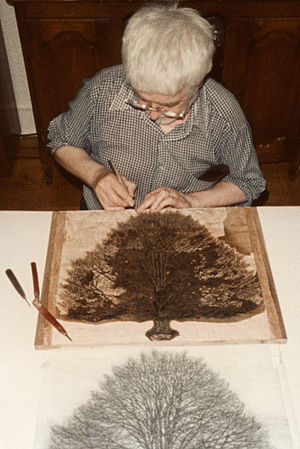
Træsnit
Hnizdovsky laver træsnittet Copper Beech, Blodbøgen, i 1985. Lysbrune områder på træpladen viser det som allerede er skåret bort, de mørkebrune står uberørte. Felter med sort trykfarve bliver stående urørt og dermed hævet som på et stempel.
Træsnit er både en grafisk trykketeknik og betegnelsen for selve aftrykket; det grafiske blad eller billedet. I træsnit udgøres trykpladen af et stykke planketræ, dvs. træ skåret på langs af stammen, med et udskåret motiv i fladen.